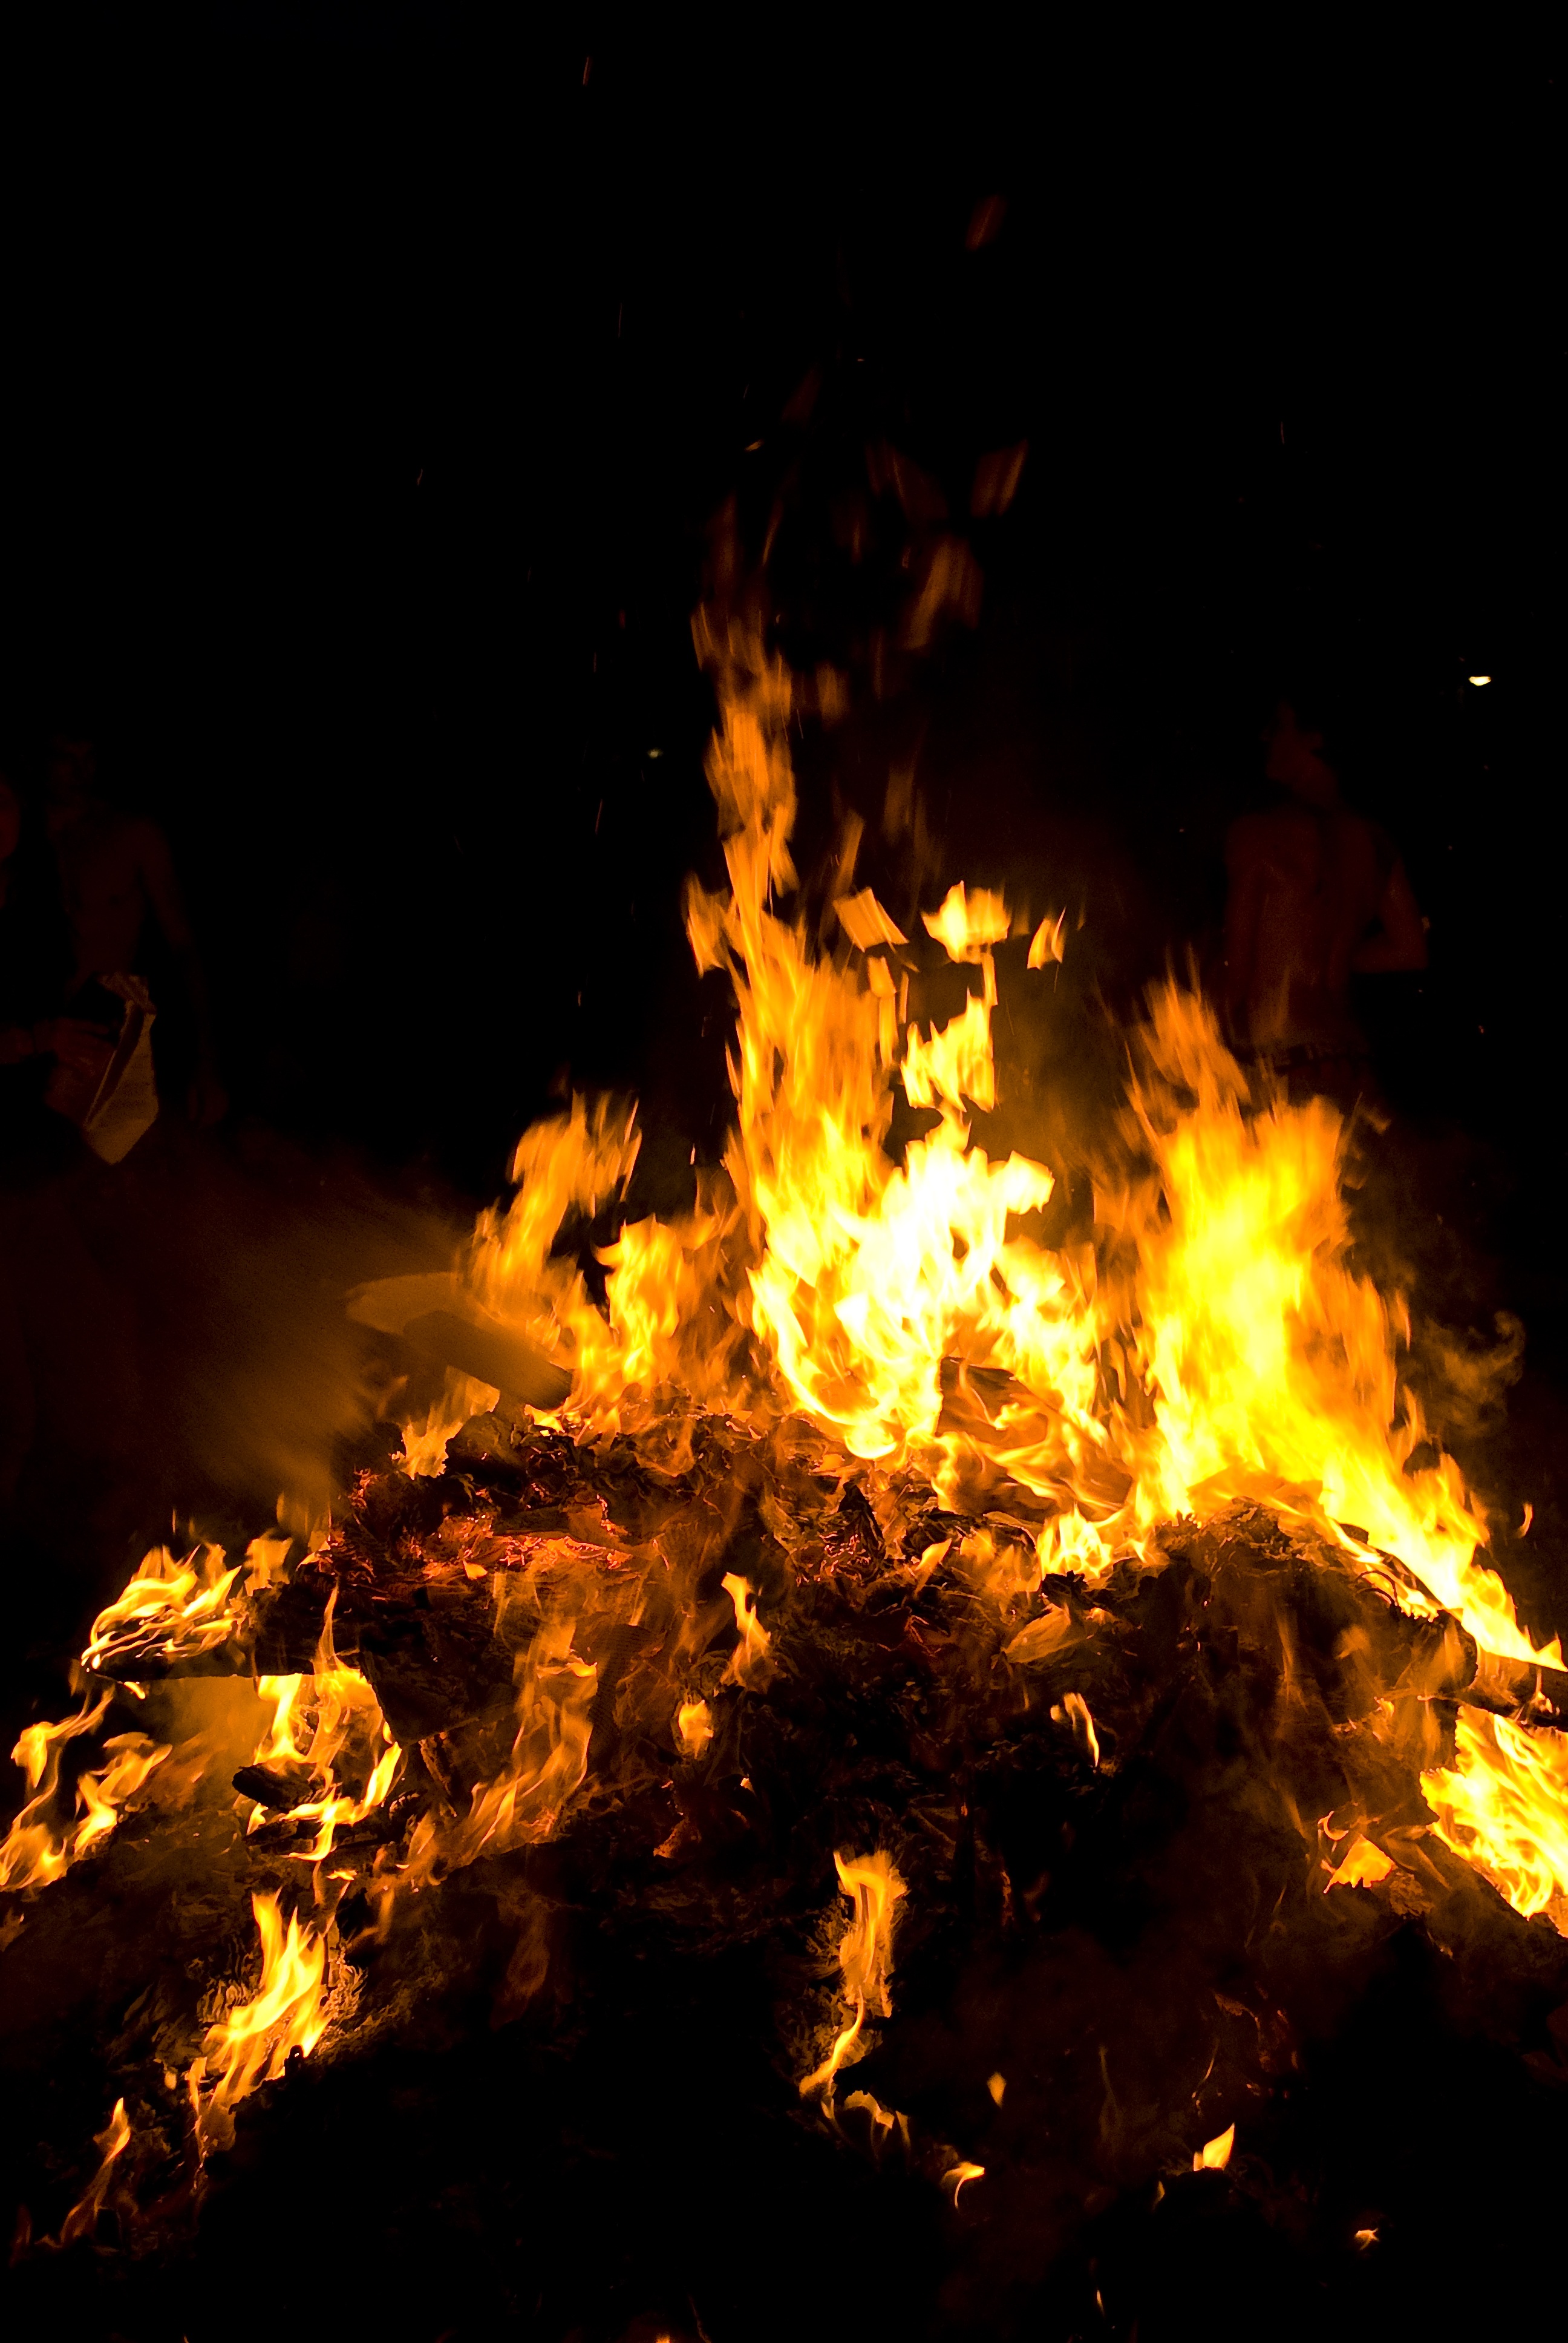
night, atmosphere, flame, fire, romance, campfire, lighting, bonfire, heat, burn, brand, hot, combustion, book burning, fire fire, geological phenomenon